Kimbell Art Museum

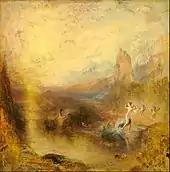
Joseph Mallord William Turner, 1841, "Glaucus and Scylla", oil on panel, 77 × 78 cm

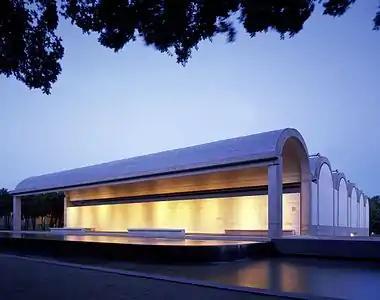
Kimbell Art Museum at dusk

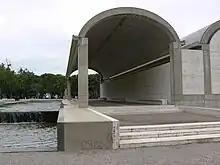
One of the porticos at the front of the museum. This shell, like all the others, is supported only at its four corners, minimizing obstruction at floor level.

In 1966, before the museum even had a building, founding director Brown included this directive in his Policy Statement: "The goal shall be definitive excellence, not size of collection." Accordingly, the museum's collection today consists of only about 350 works of art, but they are of notably high quality.